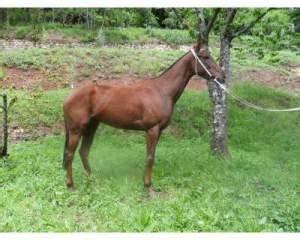
horse